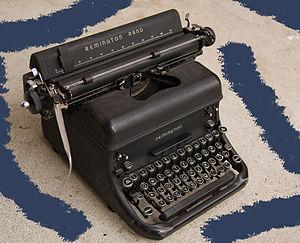
Remington Rand est un fabricant américain de machines de bureau, très connu pour avoir été le fabricant initial de l'UNIVAC I, qui fait désormais partie de Unisys. Remington Rand a produit aussi des machines à écrire, des armes et des rasoirs électriques.